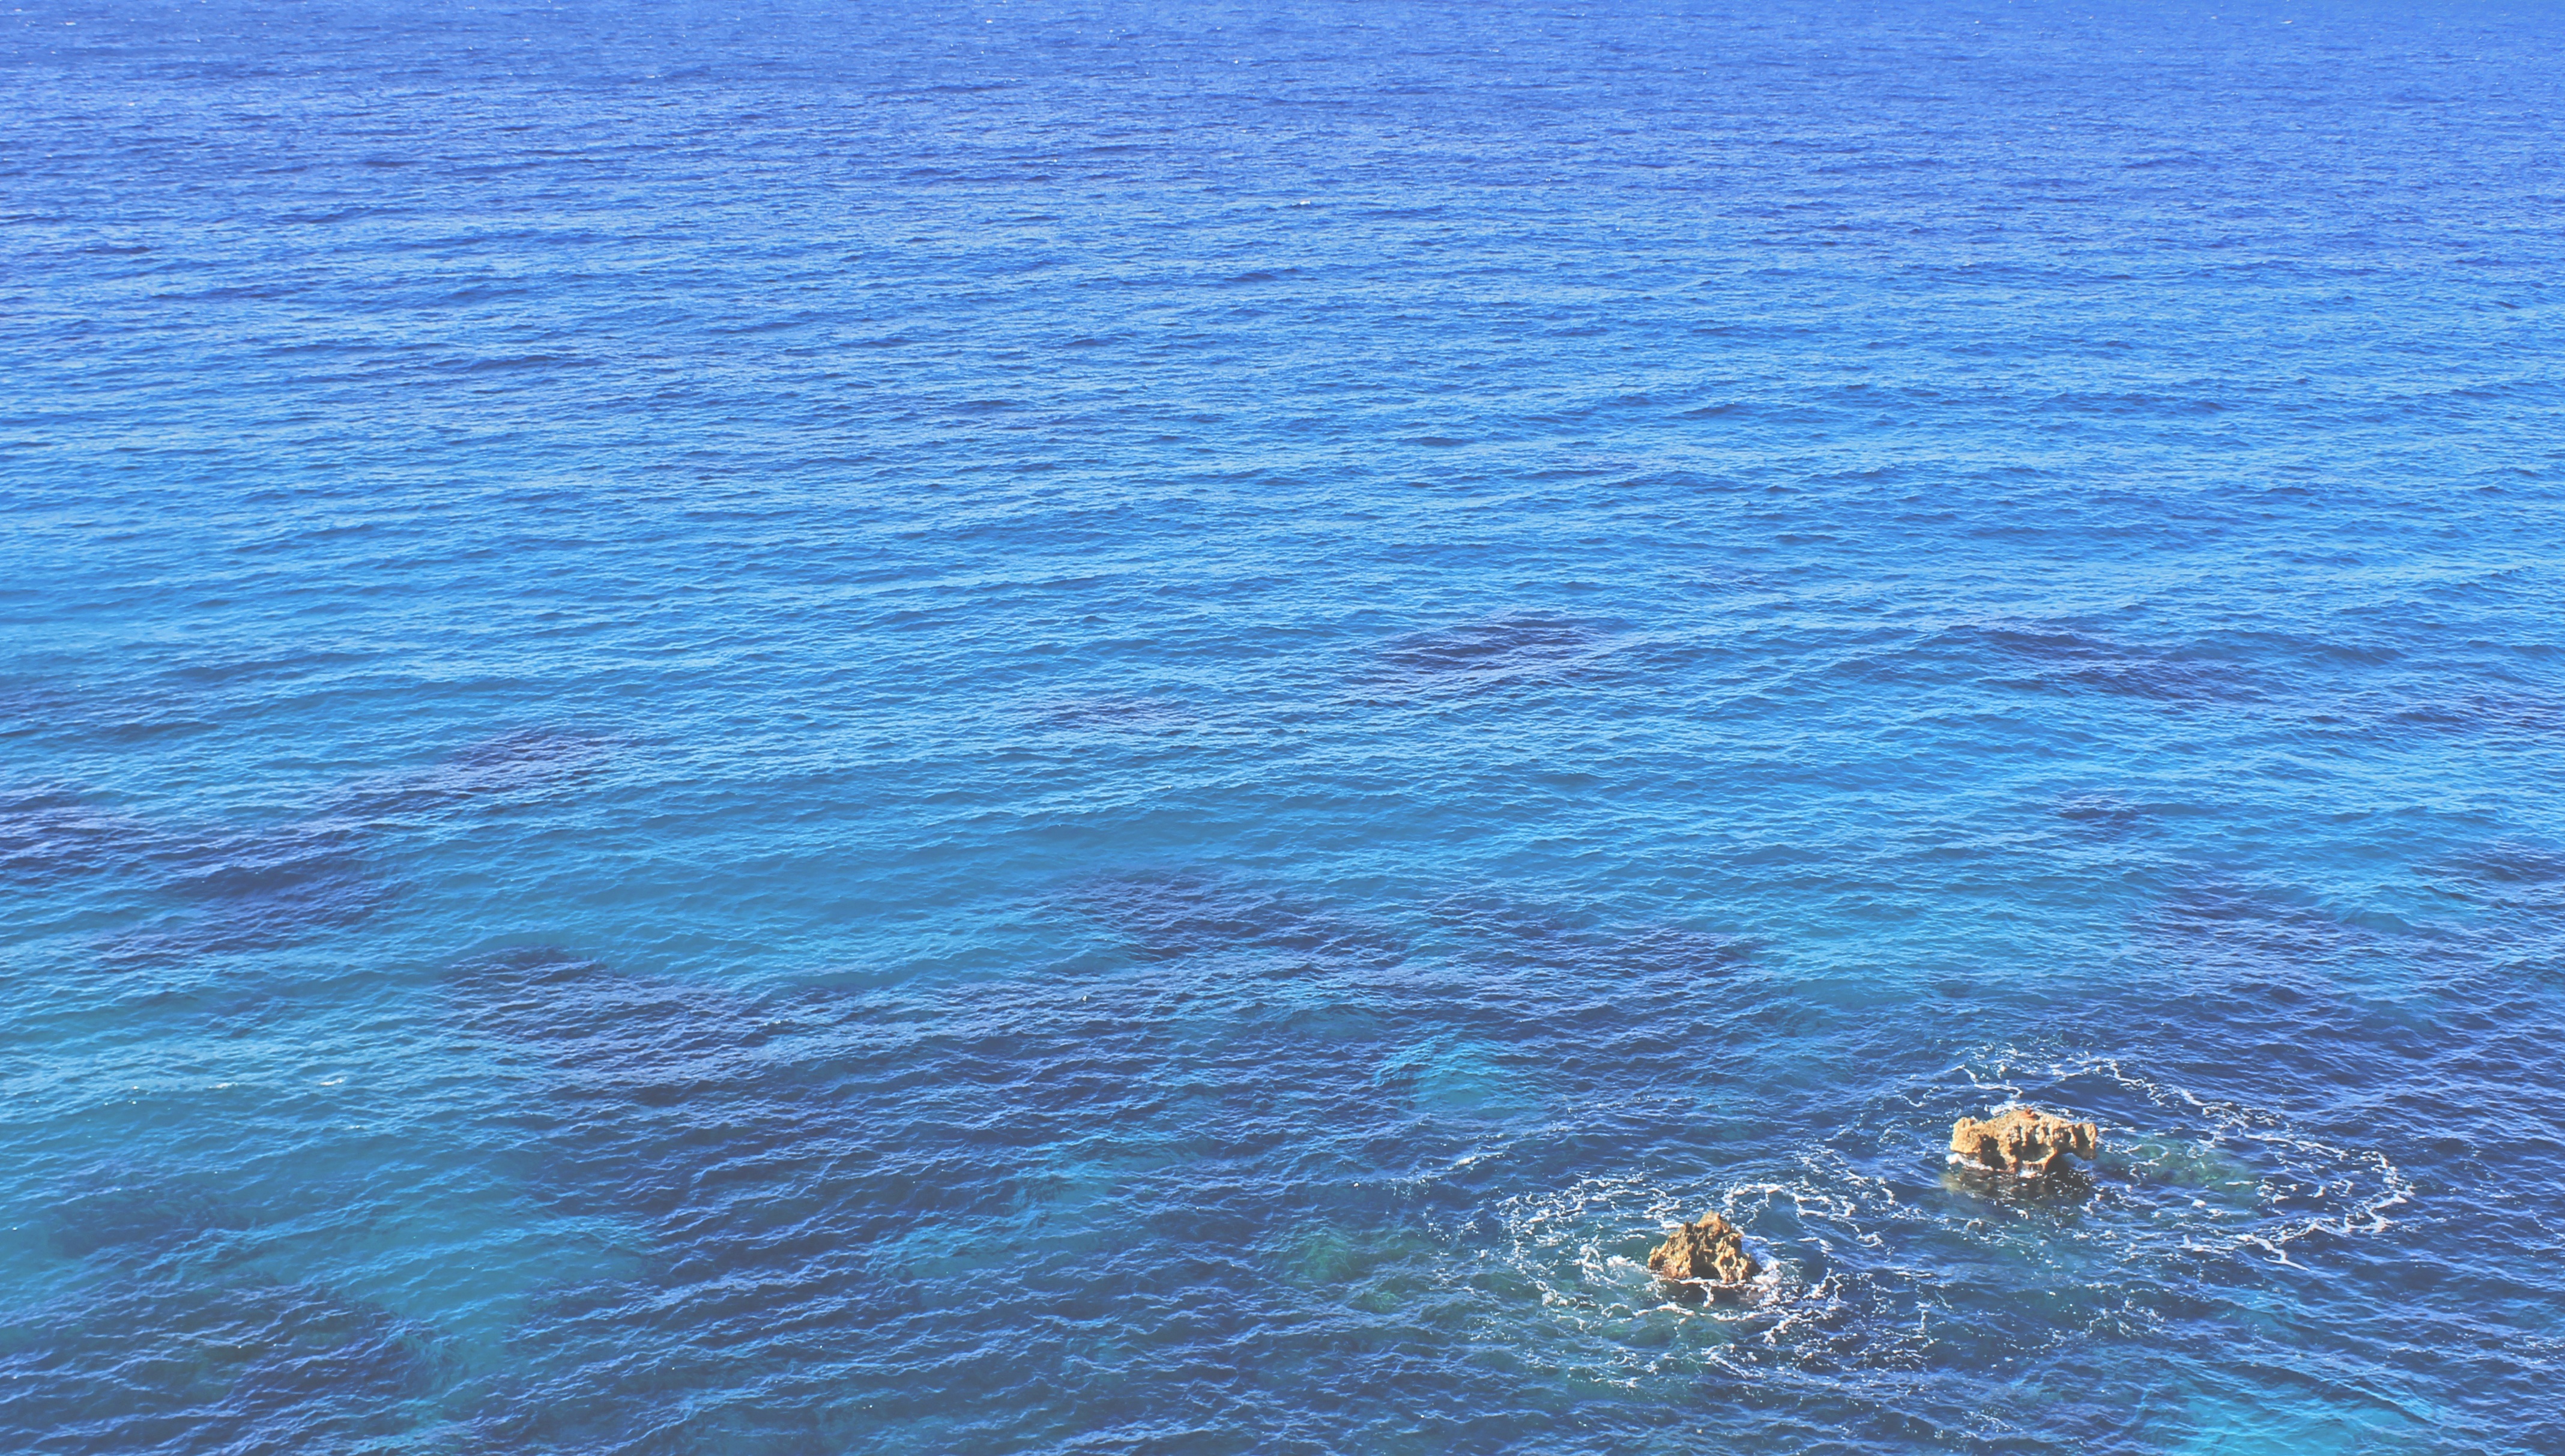
sea, coast, water, nature, ocean, liquid, texture, shore, wave, ripple, clear, tranquil, peaceful, seascape, fresh, calm, blue, surface, transparent, rocks, stones, turquoise, marine, wind wave, marine biology